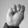
ASL letter: M